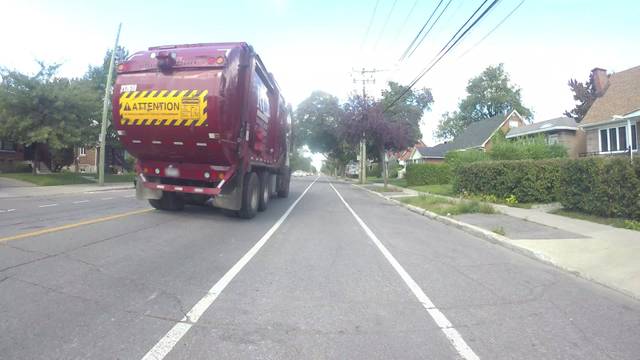
Region: Canada
Coordinates: 45.529, -73.701